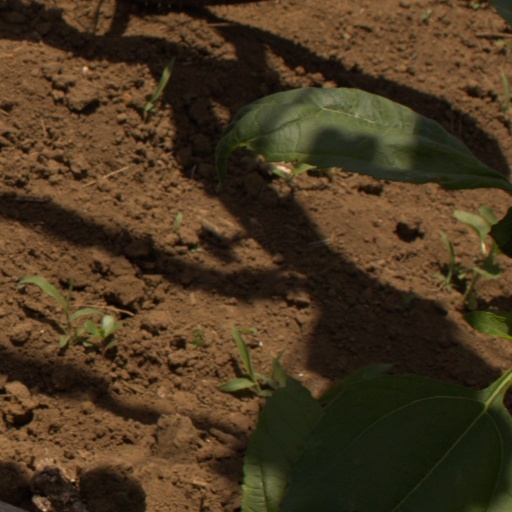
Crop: Jerusalem artichoke